472

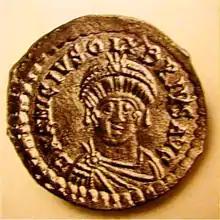
Coin of Emperor Olybrius

Year 472 (CDLXXII) was a leap year starting on Saturday of the Julian calendar. At the time, it was known as the Year of the Consulship of Festus and Marcianus (or, less frequently, year 1225 "Ab urbe condita"). The denomination 472 for this year has been used since the early medieval period, when the Anno Domini calendar era became the prevalent method in Europe for naming years.